Walter of Durham

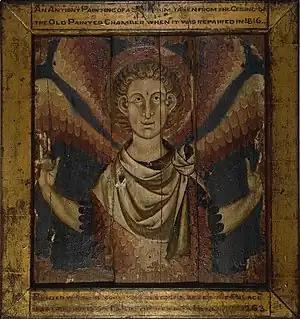
British Museum, c. 1265: Winged seraph on wooden ceiling panel from Painted Chamber, most likely by Walter of Durham and his workshop.

Walter of Durham (died c. 1305) was a thirteenth-century painter and craftsman who was in service to Henry III and his son Edward I. Details of his life have been ascertained from records in royal ledgers, which show that his son Thomas of Westminster followed the same career. Walter's work, principally in Westminster Palace and Westminster Abbey, included the decoration of the walls and ceiling of the Painted Chamber, the painting and gilding of royal tombs, and the construction of the Coronation Chair to house the Stone of Scone.